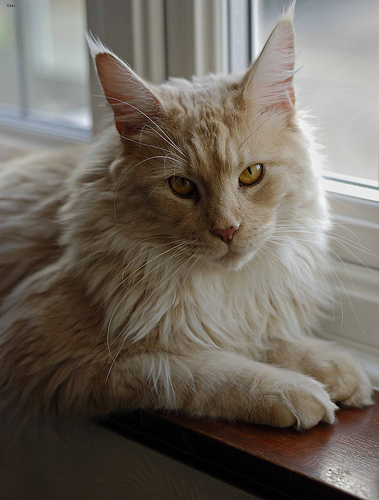
Breed: maine coon